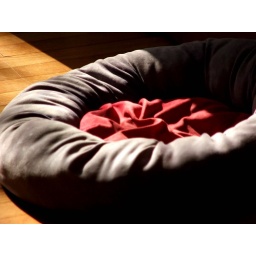
this dog bed is moved all over the house that is were ever there is a warm spot.